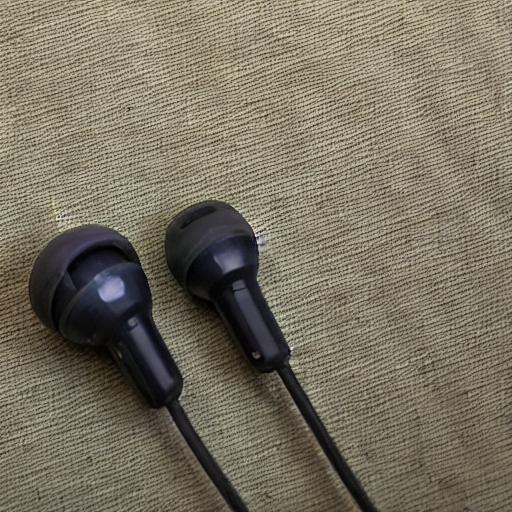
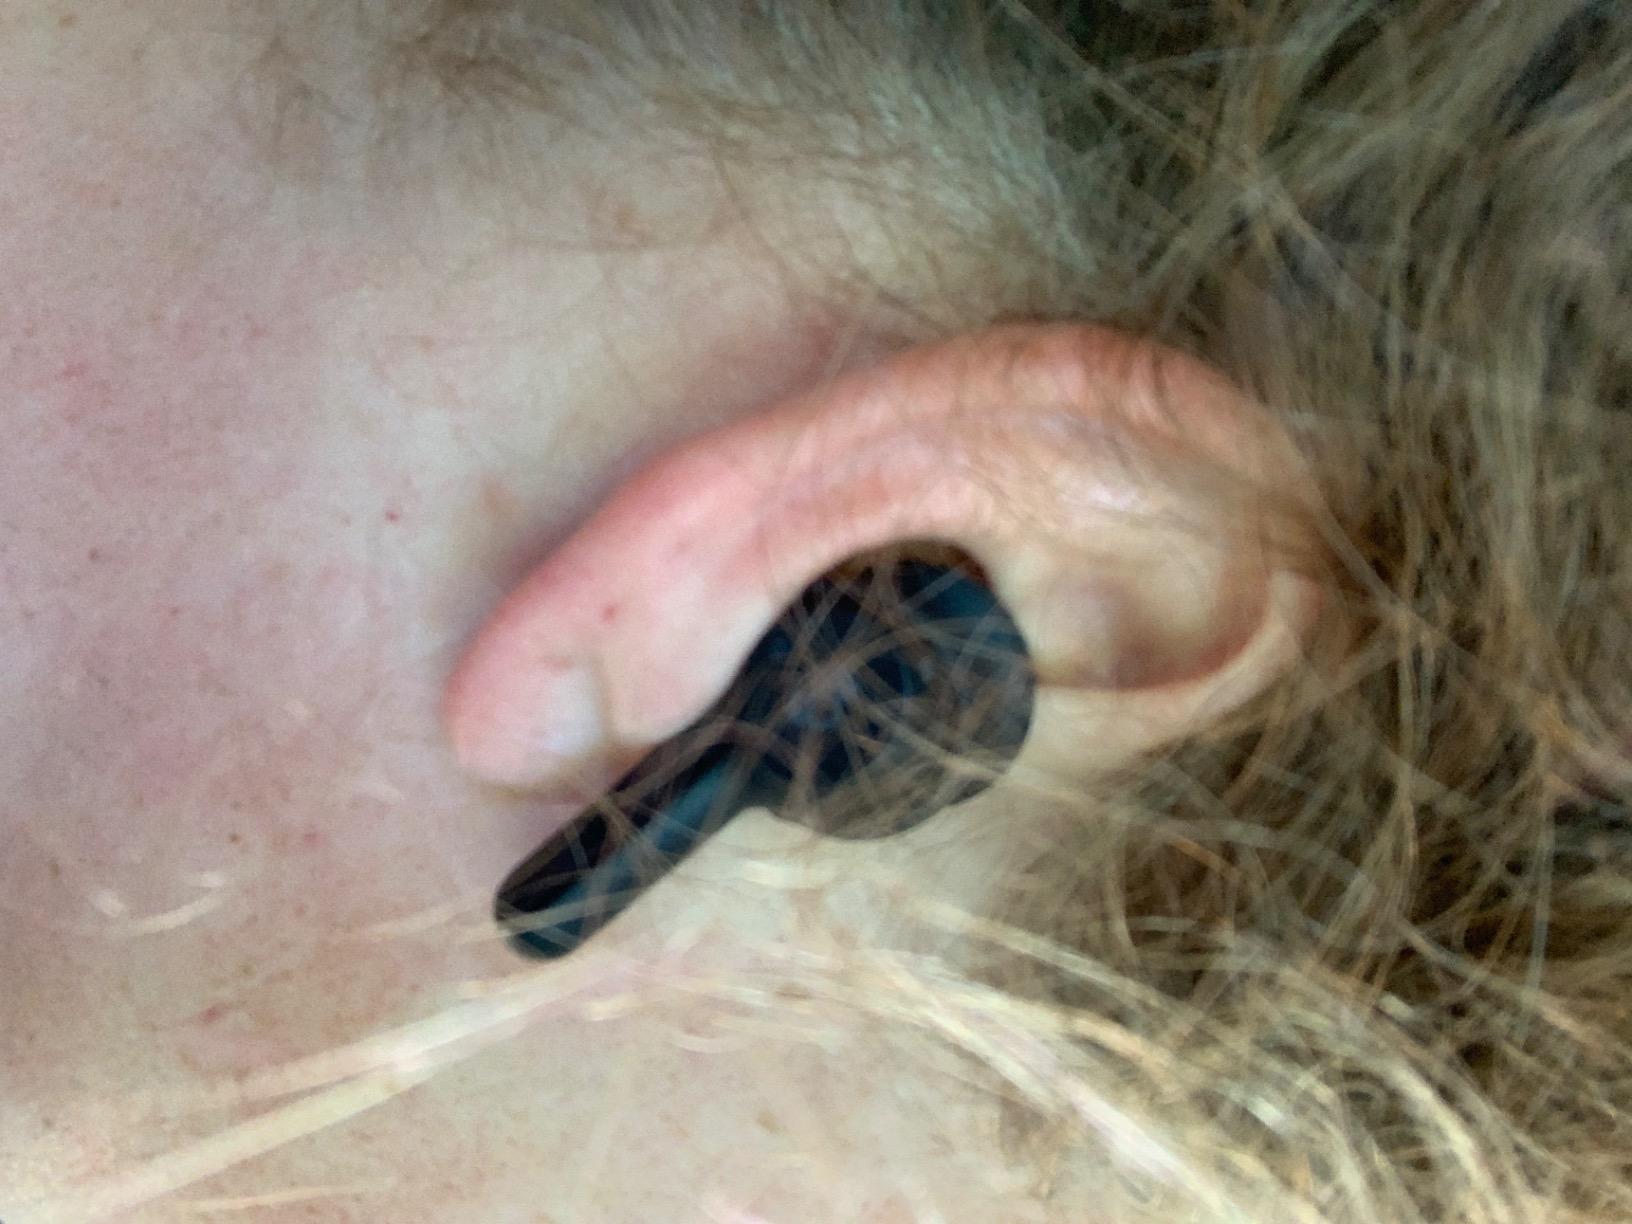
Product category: earbuds
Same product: no